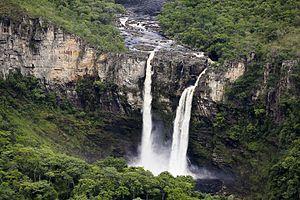
Le parc national de la Chapada dos Veadeiros est une zone protégée du Brésil, située dans l'État de Goiás.